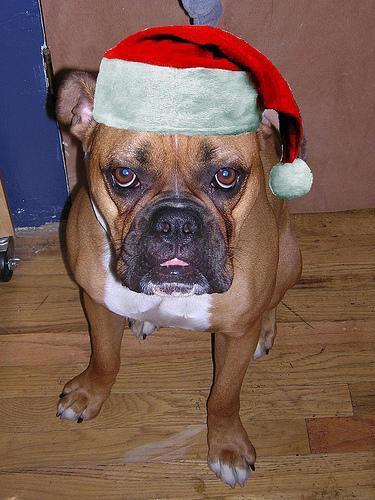
boxer